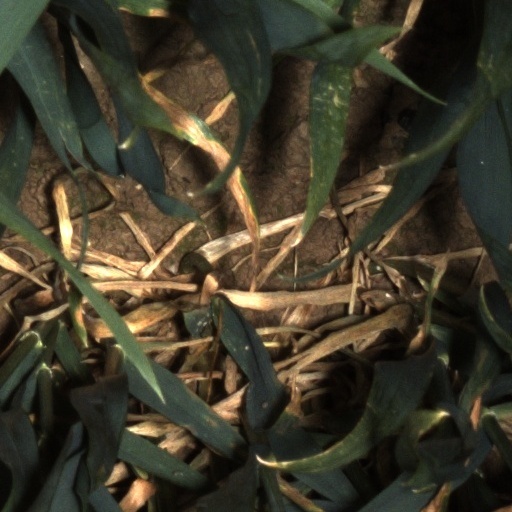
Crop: wheat